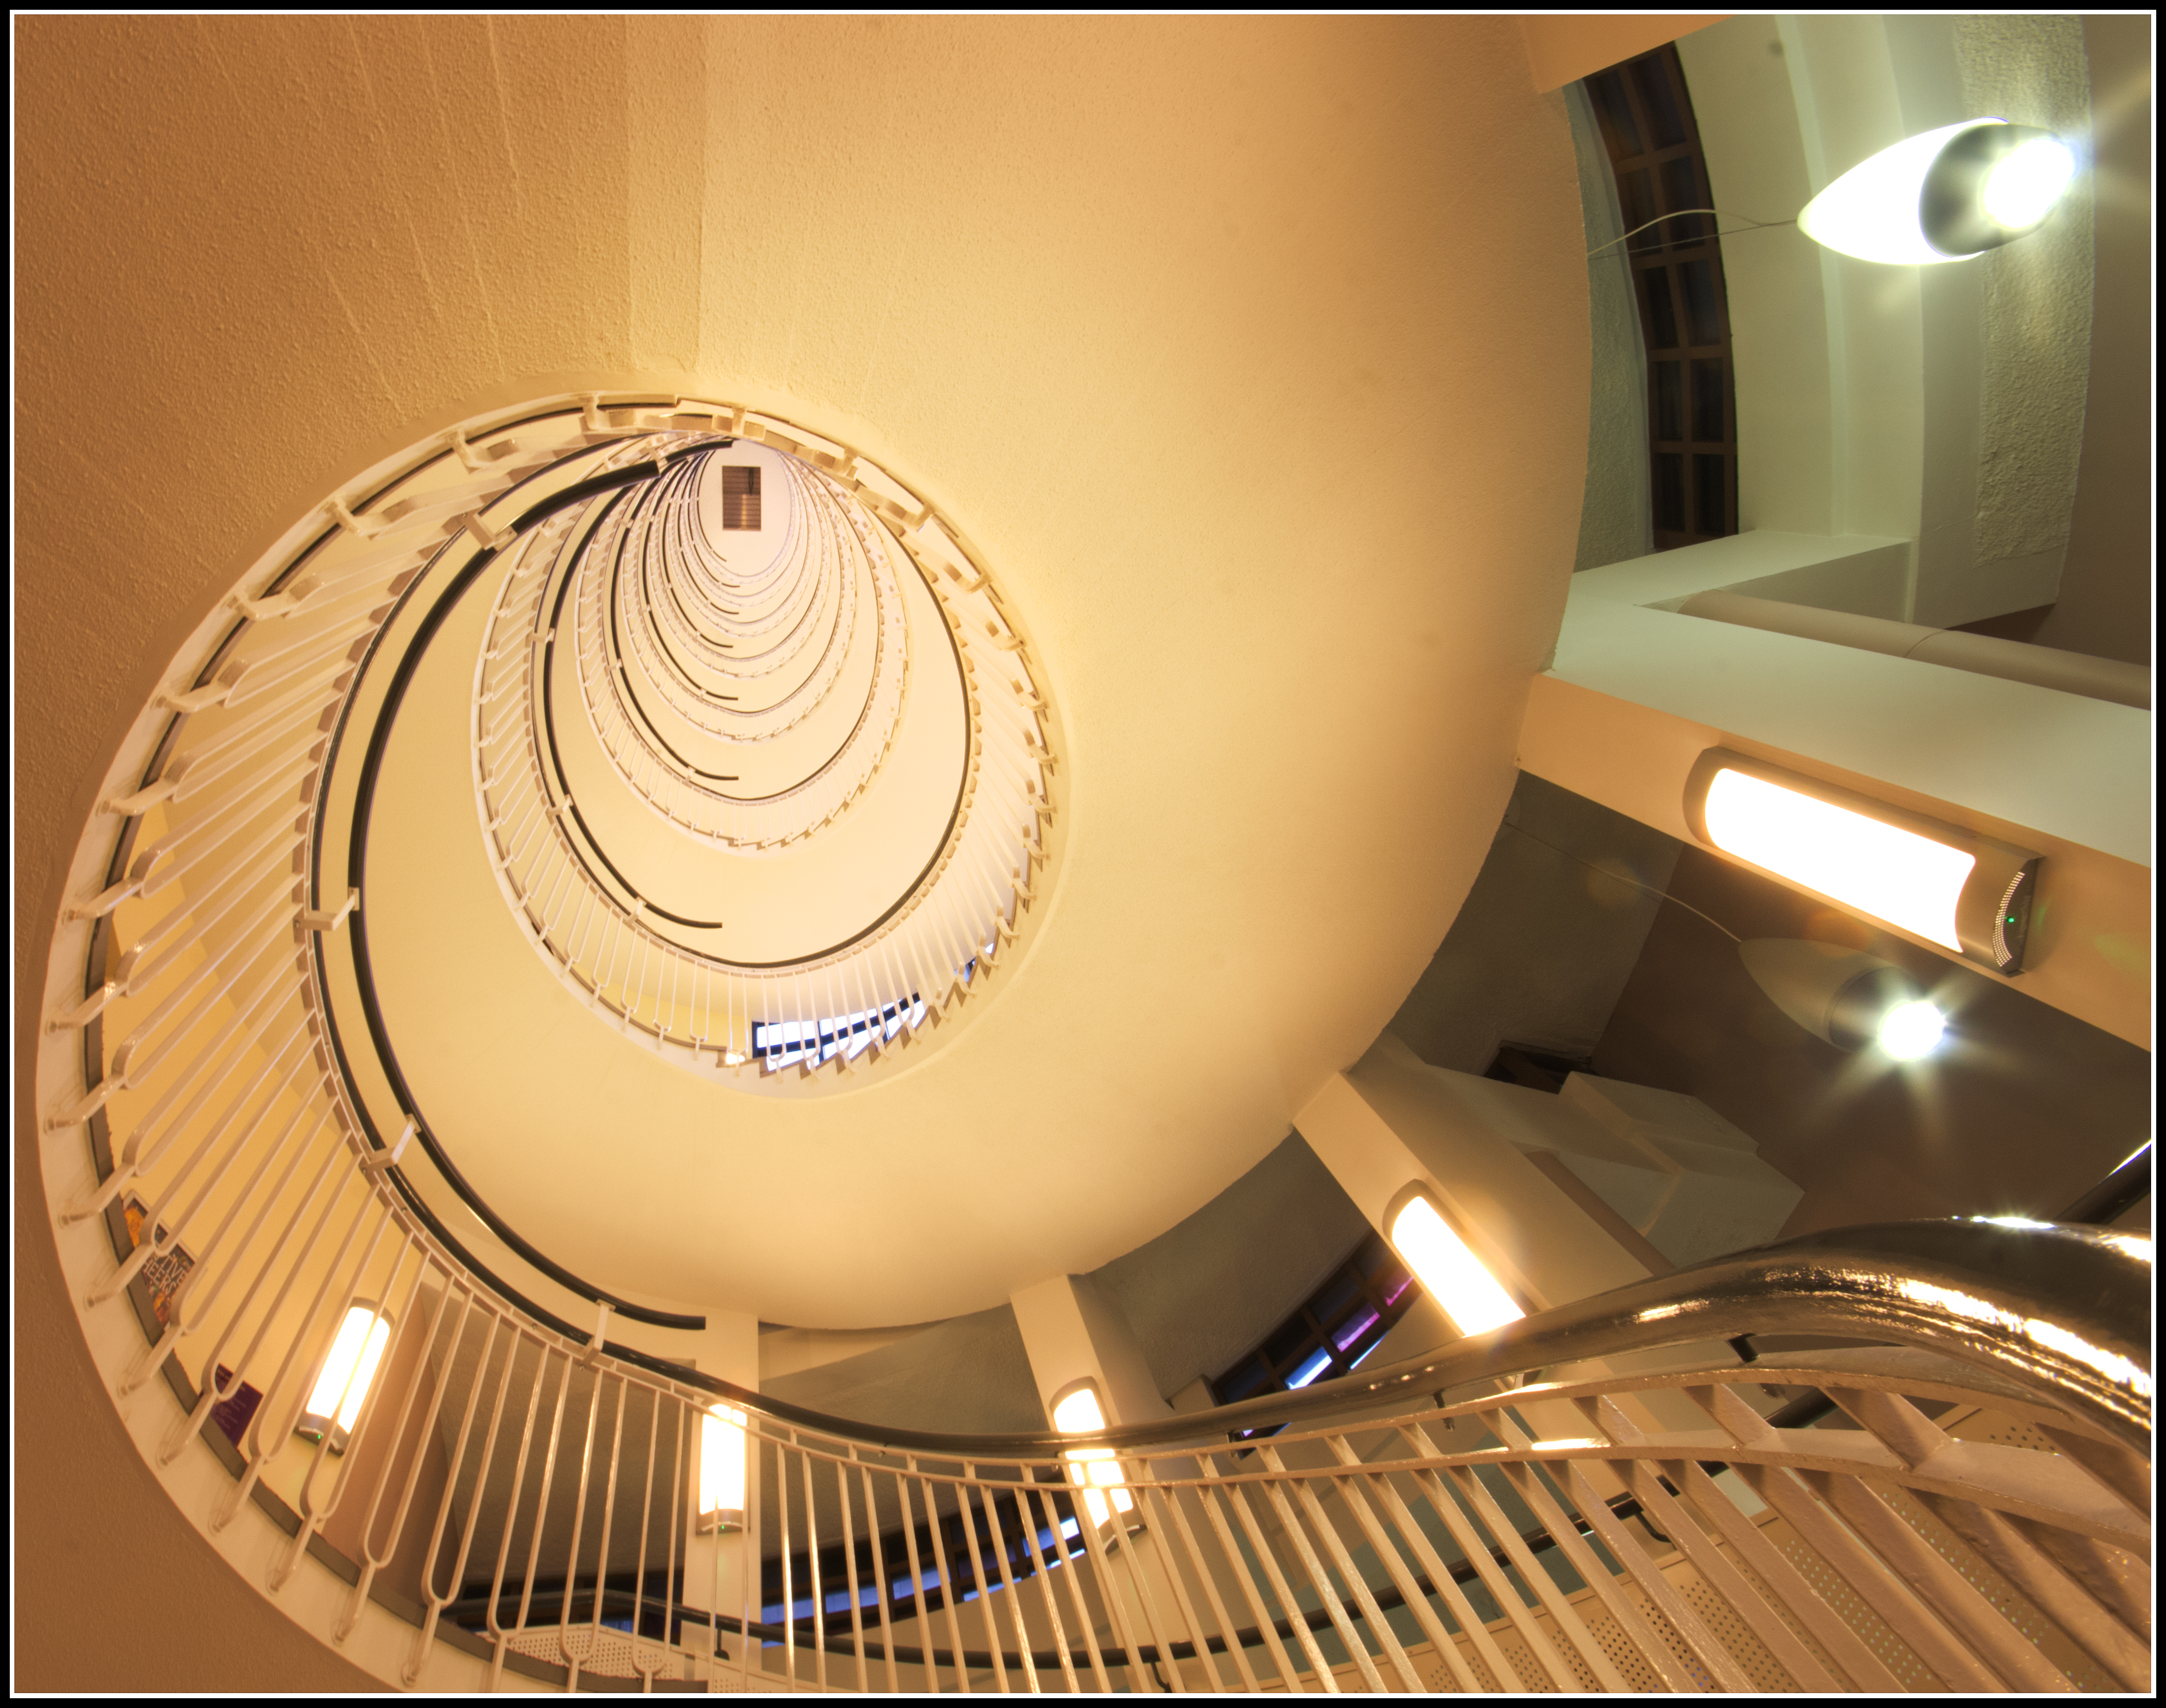
spiral, staircase, steps, ceiling, winding, lighting, circle, interior design, handrail, uk, london, design, stairs, hotel, circular, pentax, sigma, shape, capitol, k5, blackfiars